Sosnovo, Priozersky District, Leningrad Oblast

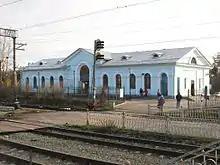
Sosnovo railway station building (2010).

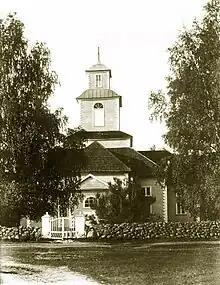
The old Lutheran church of Rautu destroyed in the Finnish Civil War in 1918. Photo taken in 1913.

Sosnovo is a rural locality (a logging depot settlement) in Priozersky District of Leningrad Oblast, Russia, located on the Karelian Isthmus, and an important railway station of the Saint Petersburg-Kuznechnoye railroad. Population: 7,209 (2010 Census); 5,953 (2002 Census).